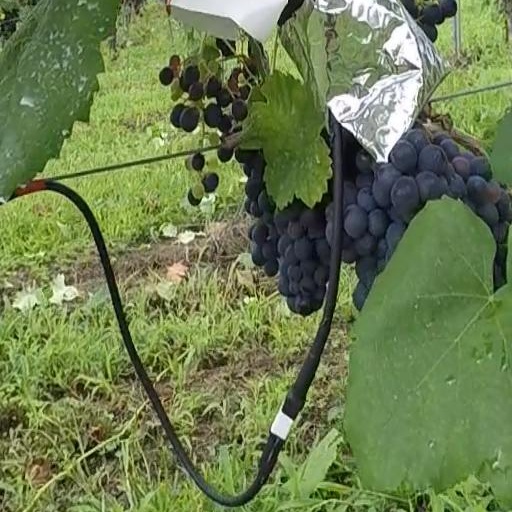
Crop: grape